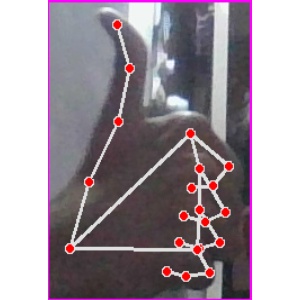
अक्षर: थ